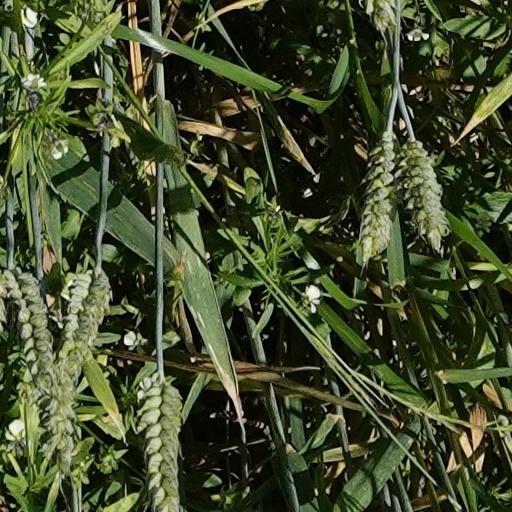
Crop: wheat